Canadian National 3377

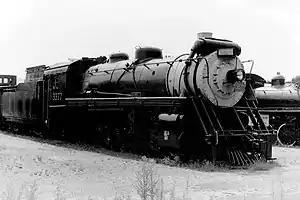
Canadian Pacific 3377 on static display at Steamtown, U.S.A. in Bellows Falls, Vermont in August 1970

Canadian National 3377 is a preserved class "S-1-d" 2-8-2 "Mikado" type steam locomotive currently on display at the Steamtown National Historic Site in Scranton, Pennsylvania.